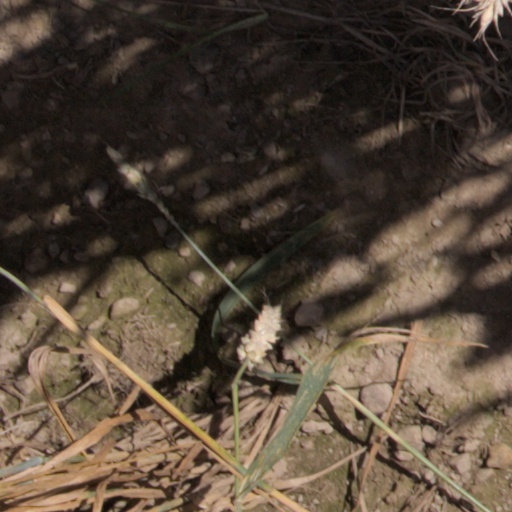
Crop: wheat